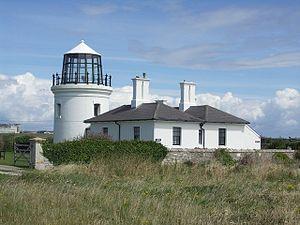
Le phare de Portland Bill High est un phare désaffecté situé sur Portland Bill, une péninsule à l'extrémité sud de l'Île de Portland, dans le comté du Dorset en Angleterre.